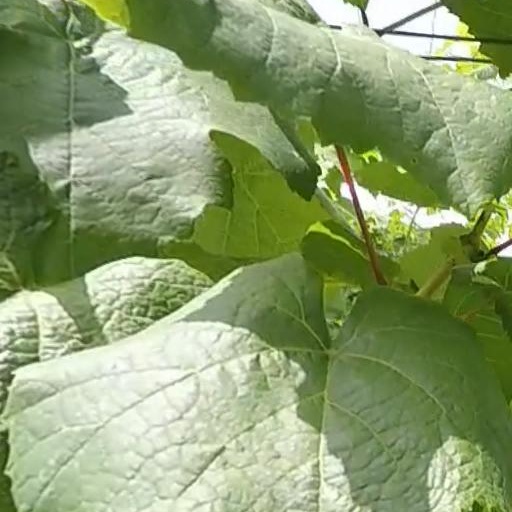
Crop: grape